Jay Cutler

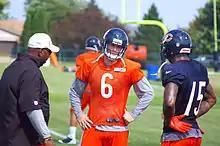
Cutler talking to Brandon Marshall at Bears training camp in 2012

Cutler started his season by throwing an interception returned for a touchdown by the Colts' Jerrell Freeman. He bounced back from a 4.9 first-quarter passer rating to finish the game 21-of-35 for 333 yards, two touchdowns, and a 98.9 passer rating, in a 41–21 victory. In week 2, Cutler was sacked seven times and threw four interceptions against Green Bay, yelling at his porous offensive line and bumping left tackle J'Marcus Webb on his way to a 28.2 passer rating in a 23–10 loss. The line responded by surrendering just 5 sacks in the next three games, all wins, the second a 34–18 win over Dallas where Cutler was 18 of 24 for 275 yards, two touchdowns, no interceptions, and the third-best passer rating of his career (140.1). After close wins over Detroit and Carolina, Cutler had three touchdowns and no interceptions with a rating of 138.1 in a 51–20 blowout of Tennessee, bringing the Bears to 7–1 on the season, and Cutler's personal record in games with a 100+ QB rating to 25–0.